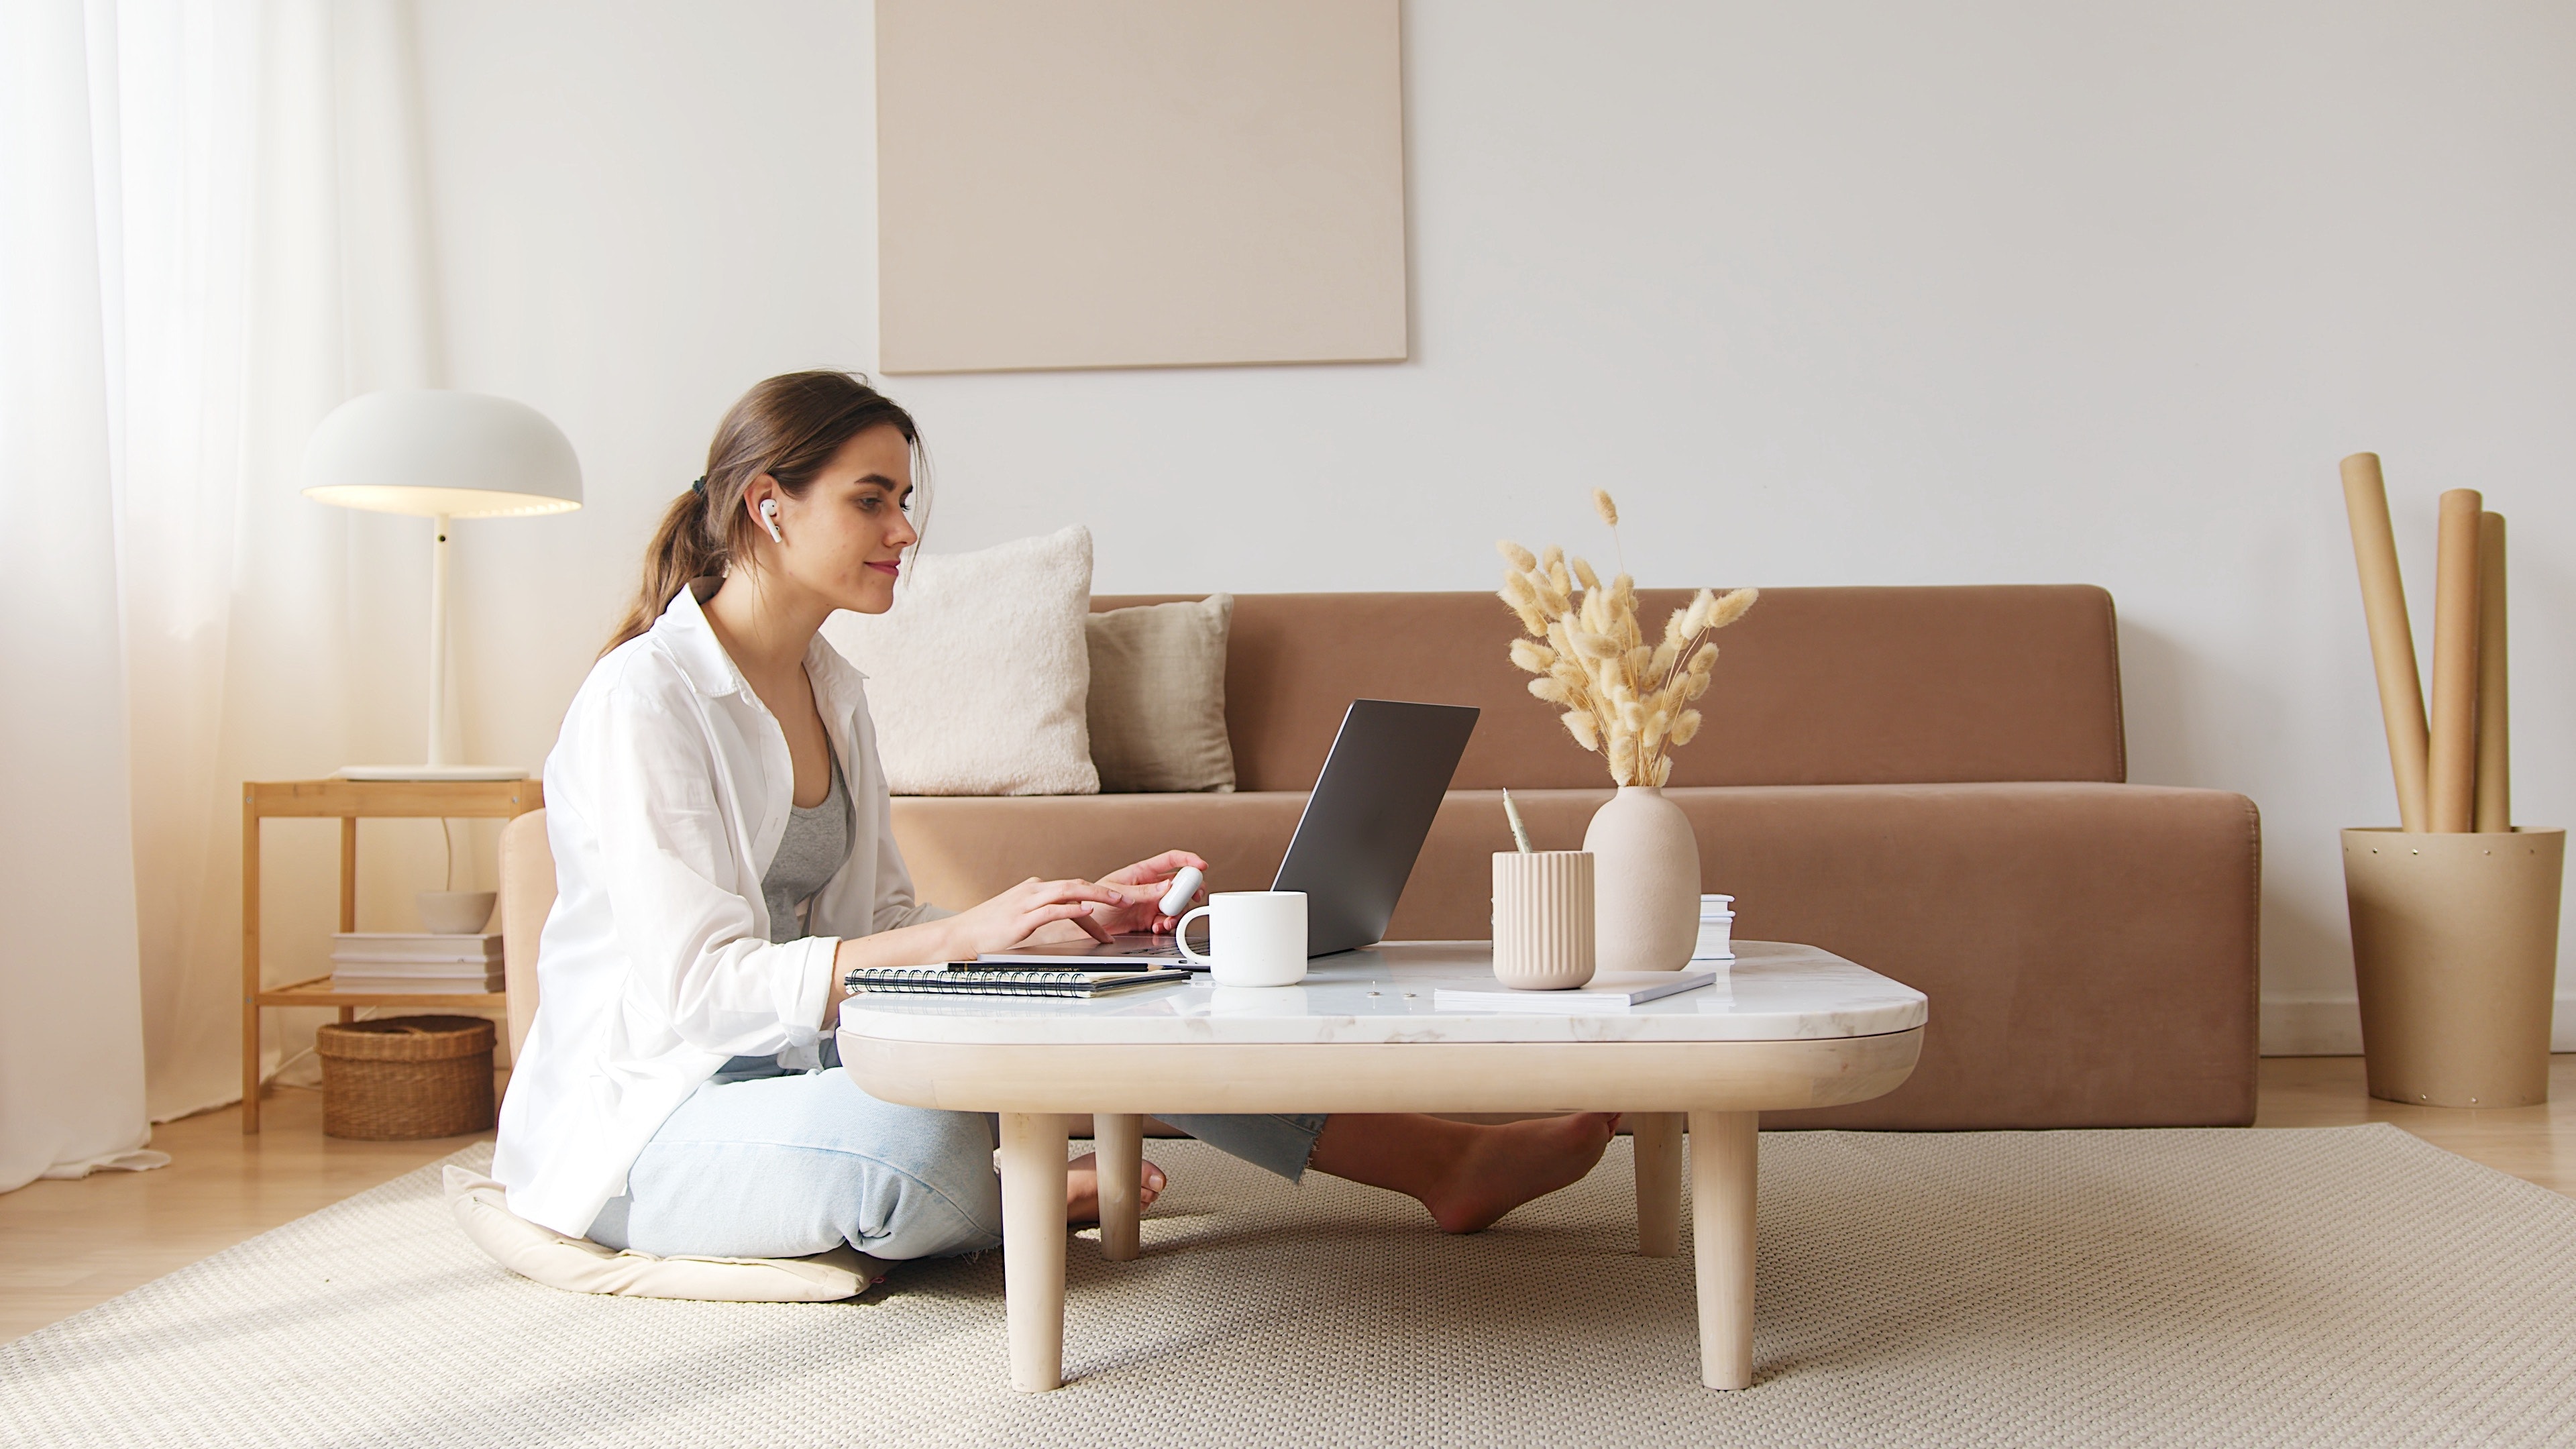
girl, table, computer, laptop, furniture, personal computer, couch, comfort, interior design, lamp, living room, studio couch, coffee table, picture frame, beauty, flooring, room, event, sitting, desk, house, human leg, conversation, eyewear, office equipment, chair, white collar worker, job, gadget, apartment, throw pillow, employment